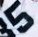
Number: 5